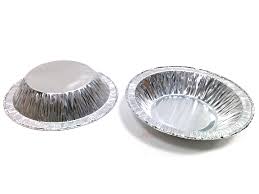
Label: metal